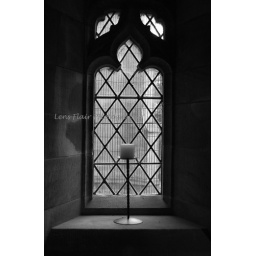
A candle in the window of Church of the Holy Rude, Stirling, Scotland